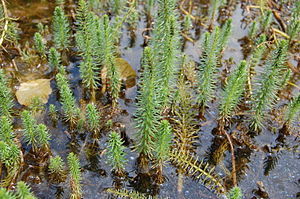
Hestehale (plante)
Vandspir (Hippuris vulgaris)Foto: Rl
Hestehale er en slægt med 3 arter, der er udbredt i Mellemøsten, Nordamerika, Chile og Europa. Det er flerårige, urteagtige planter med krybende jordstængel og tilpasning til vækst i eller under ferskvand. De talrige, oprette eller opstigende stængler vokser ofte helt fri af vandet, og de bærer kransstillede, linjeformede blade med lang spids. Bladene under vandet er både bredere og betydeligt længere end dem oppe i fri luft. Blomsterne er stærkt reducerede og meget uregelmæssige, og desuden er de meget lidt synlige på grund af deres ringe størrelse. Frugterne er enligt siddende nødder.